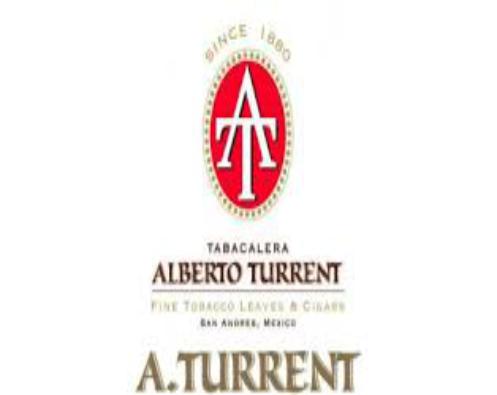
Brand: A. Turrent
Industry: Necessities